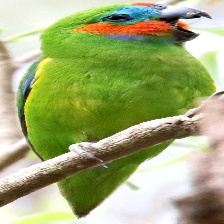
Species: DOUBLE EYED FIG PARROT
Scientific name: CYCLOPSITTA DIOPHTHALMA